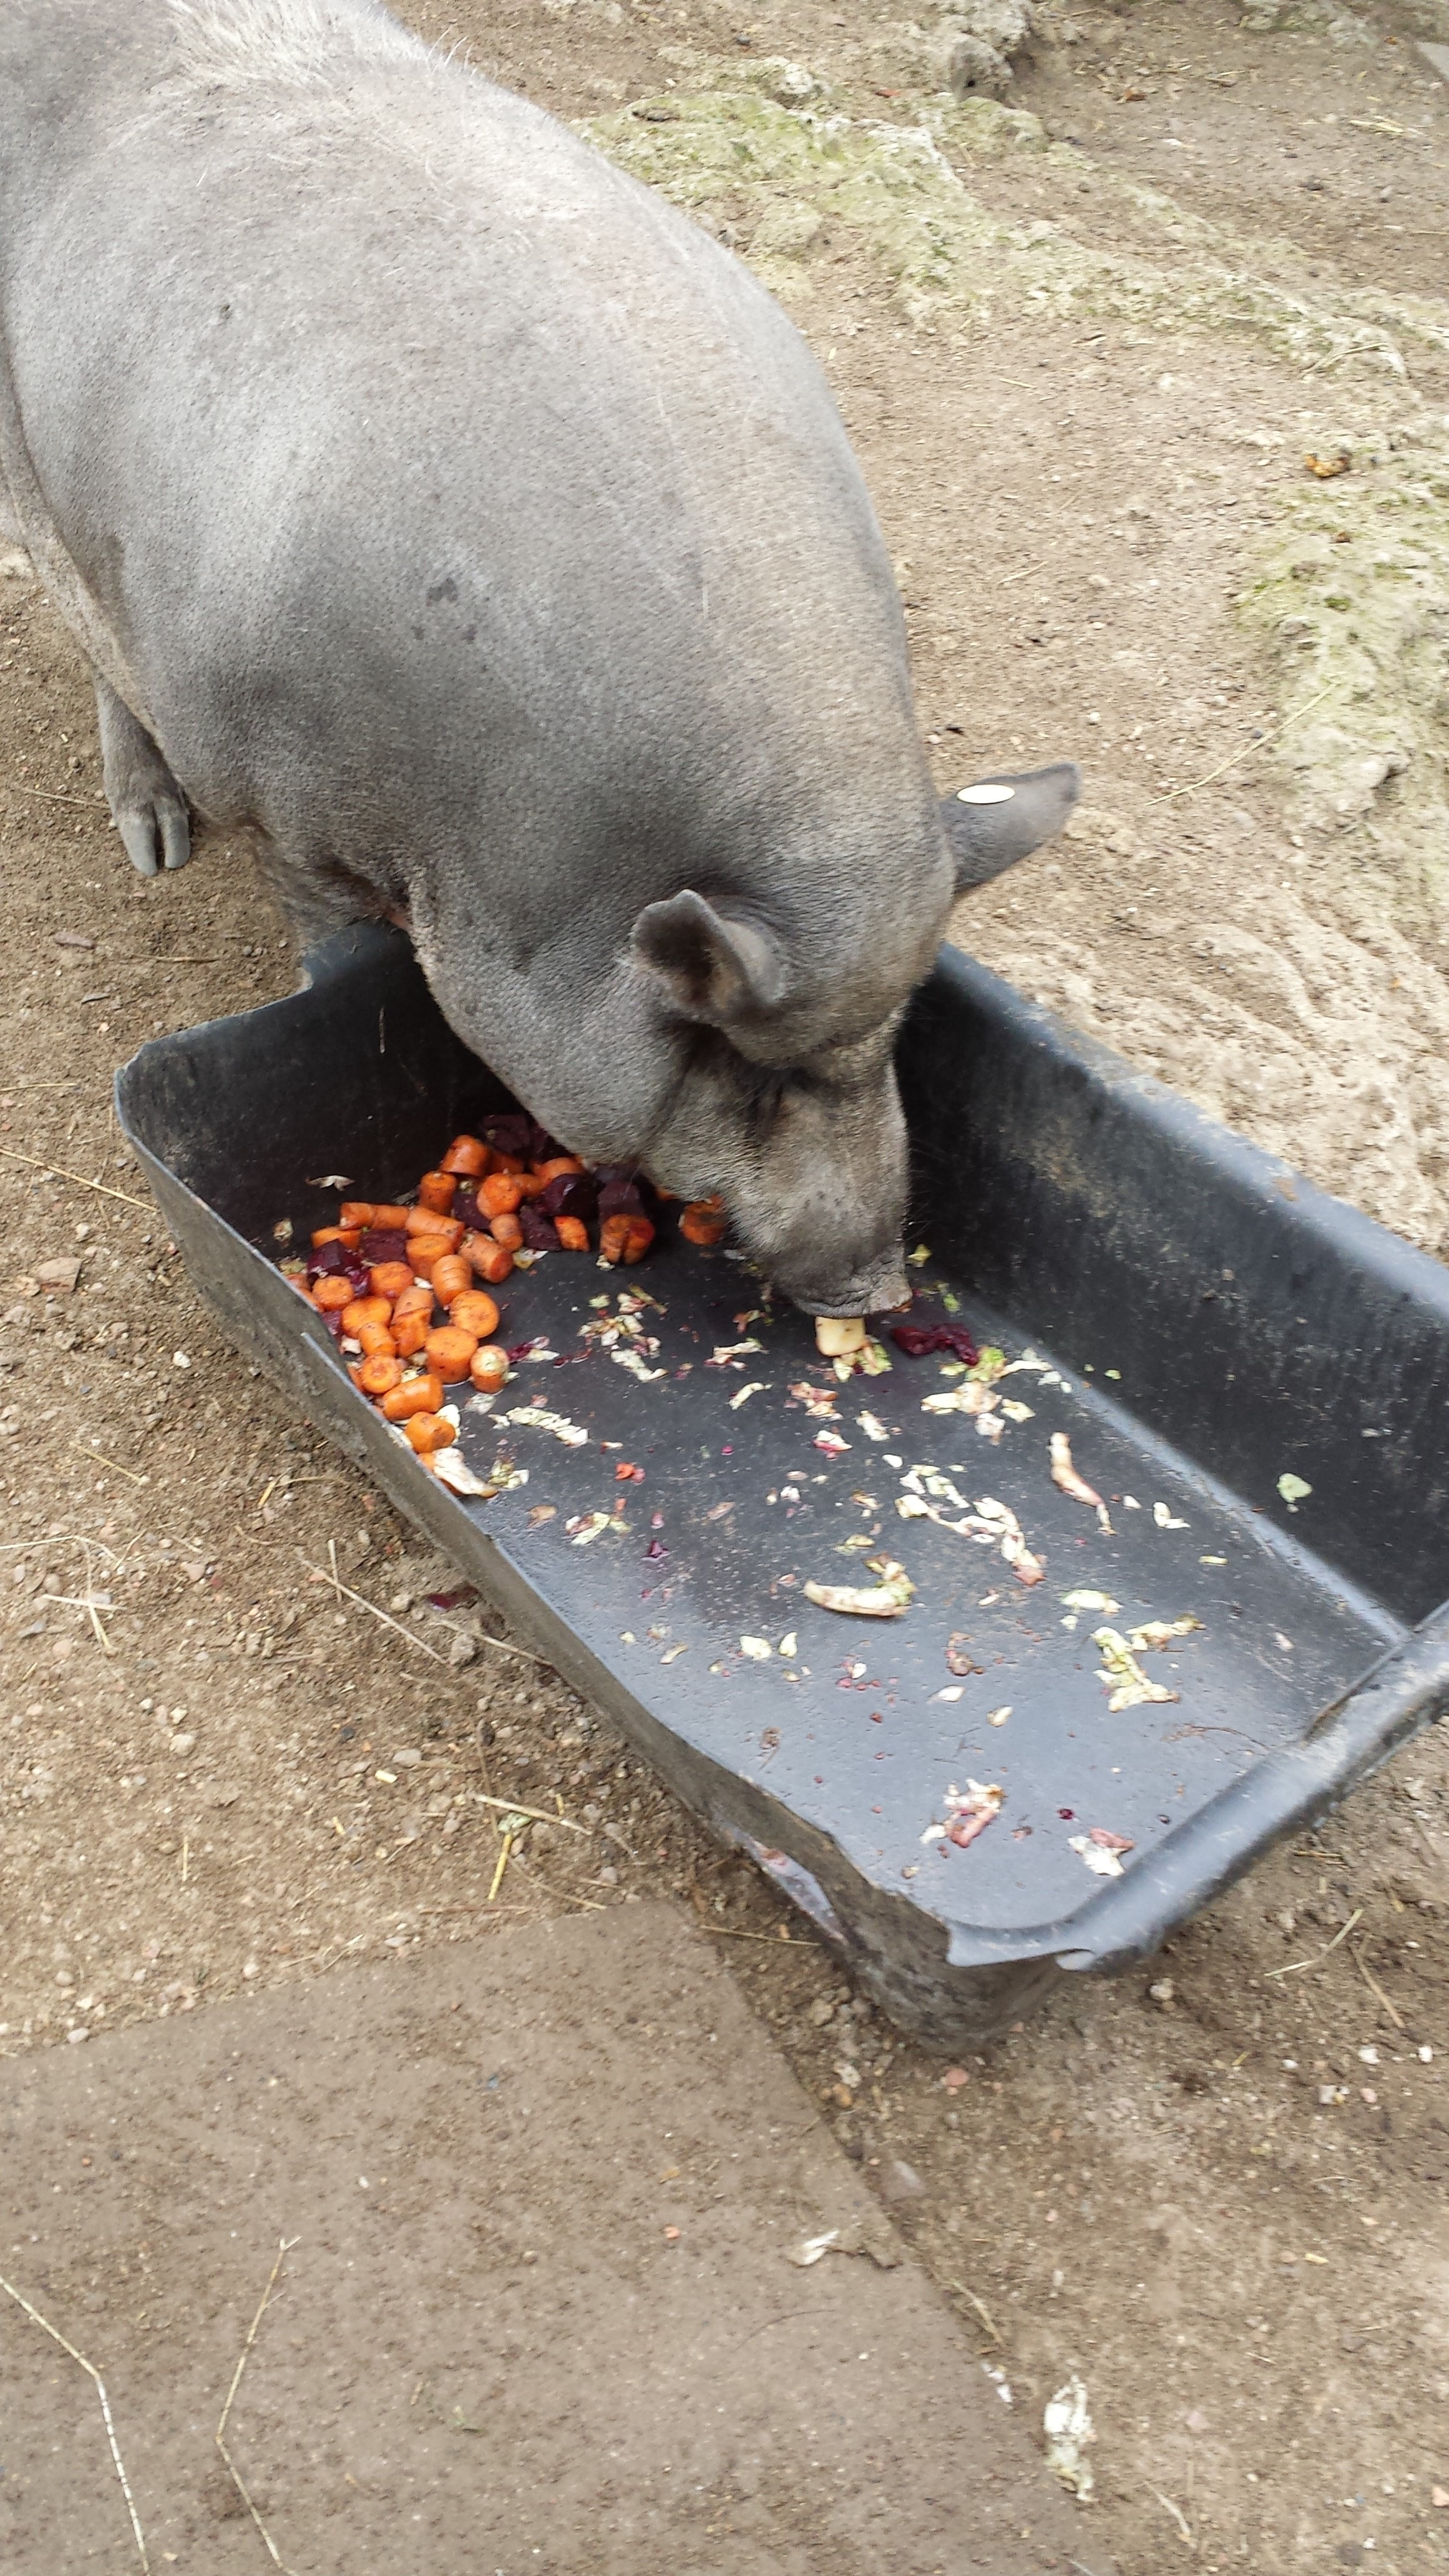
farm, animal, mammal, eat, vertebrate, pig, pig like mammal